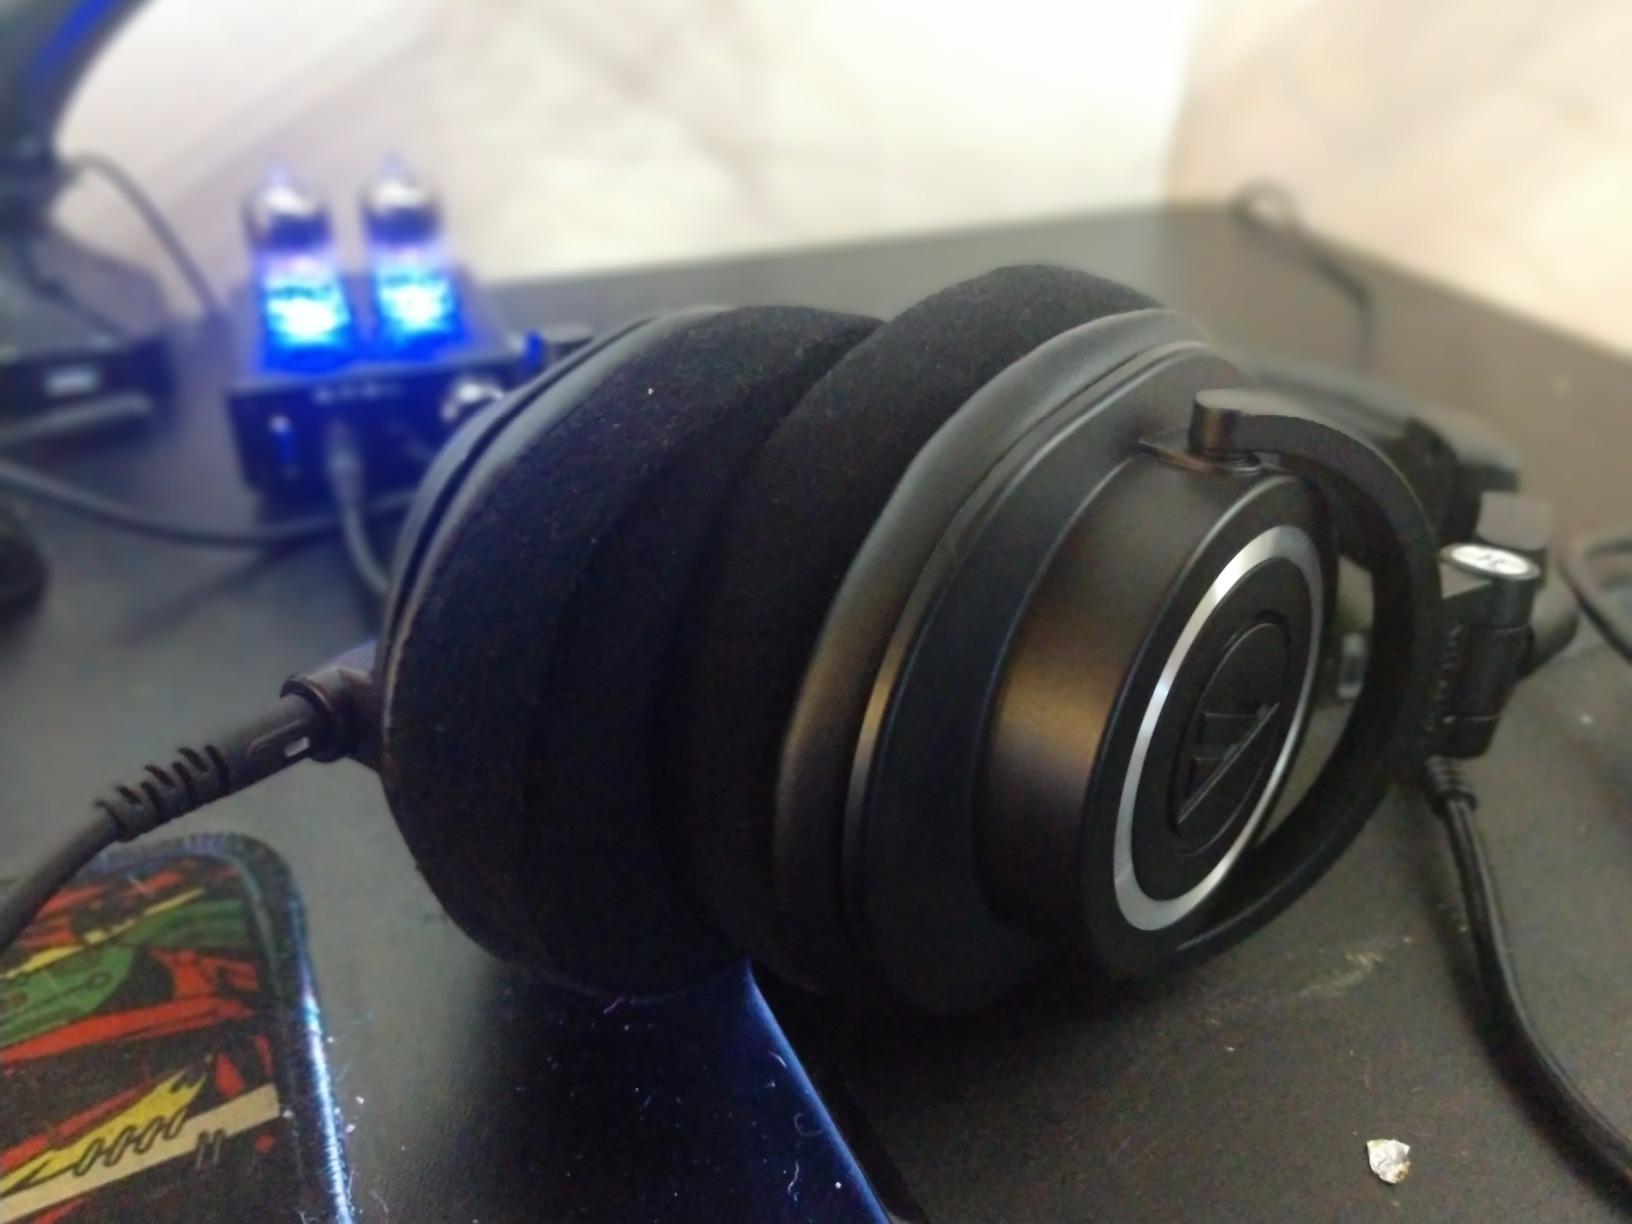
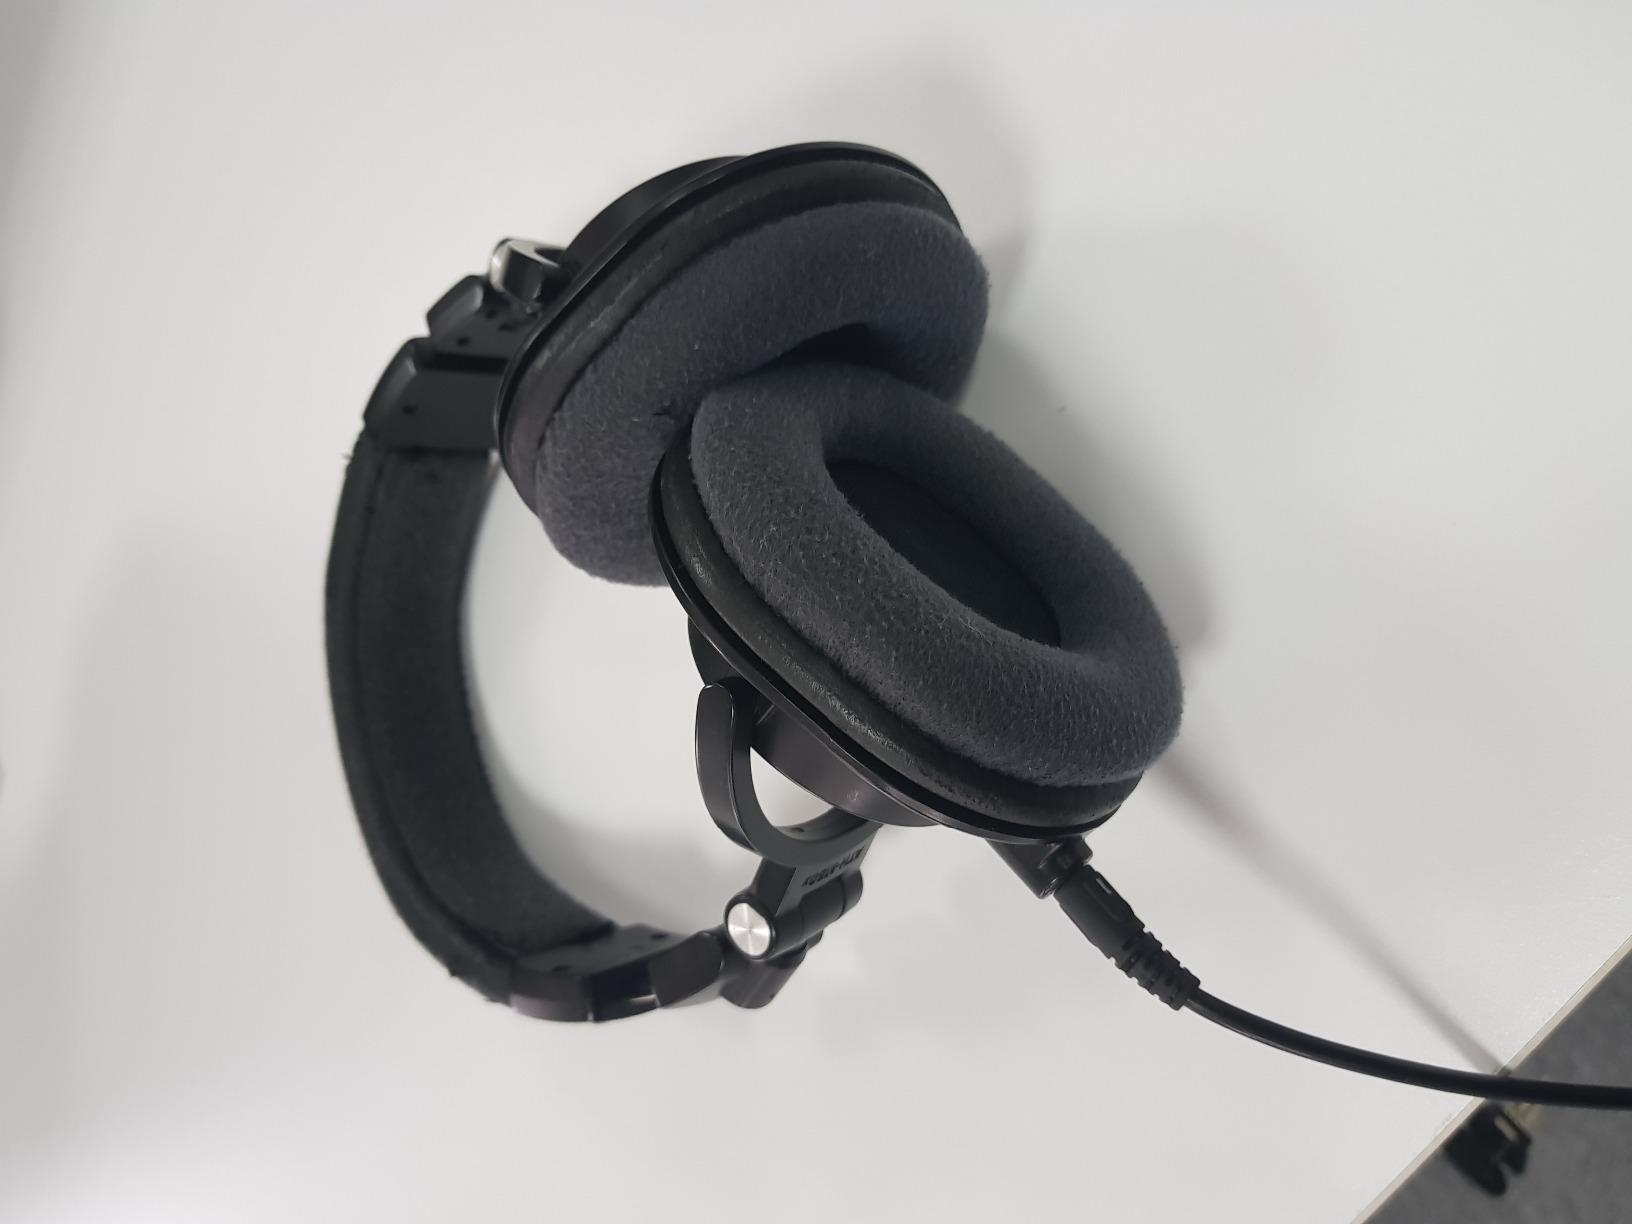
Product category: headphones
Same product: yes